Gulf Cooperation Council

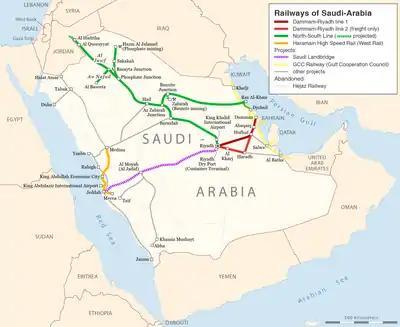
Rail transport map of Saudi Arabia. The GCC Railway, a proposed railway system to connect all six GCC member states, can be seen in yellow.

A common market was launched on 1 January 2008, easing movement of goods and services, with plans to create a fully integrated single market. Implementation later lagged behind, after the 2008 financial crisis. The creation of a customs union began in 2003, and was completed and fully operational by 1 January 2015. In January 2015, the common market was also further integrated, covering full equality among GCC citizens to work in government and private sectors, the ability to access social insurance and retirement coverage, real estate ownership rights, capital movement, and access to education, health and other social services, in all member states. However, some barriers remained in the free movement of goods and services. The coordination of taxation systems, accounting standards and civil legislation is currently in progress. The interoperability of professional qualifications, insurance certificates and identity documents is also underway.